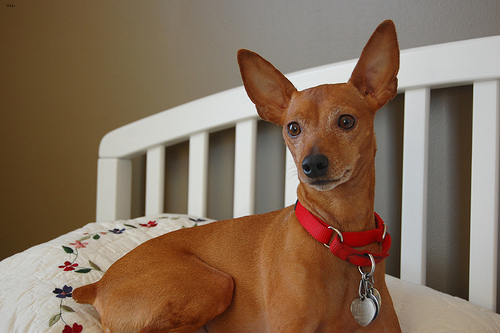
Animal: dog
Breed: miniature_pinscher